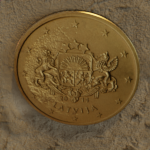
Coin value: 50cents
Country: lv
Edition: standard